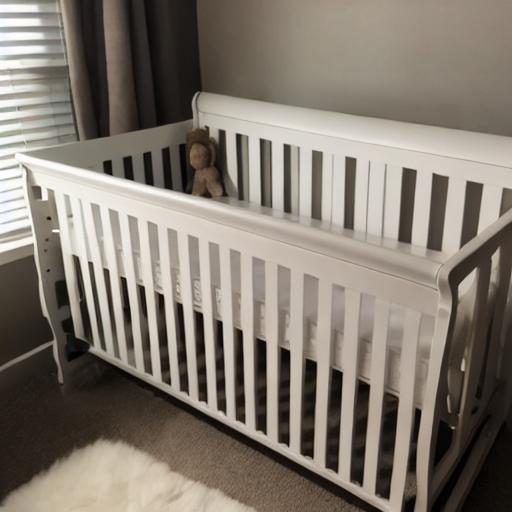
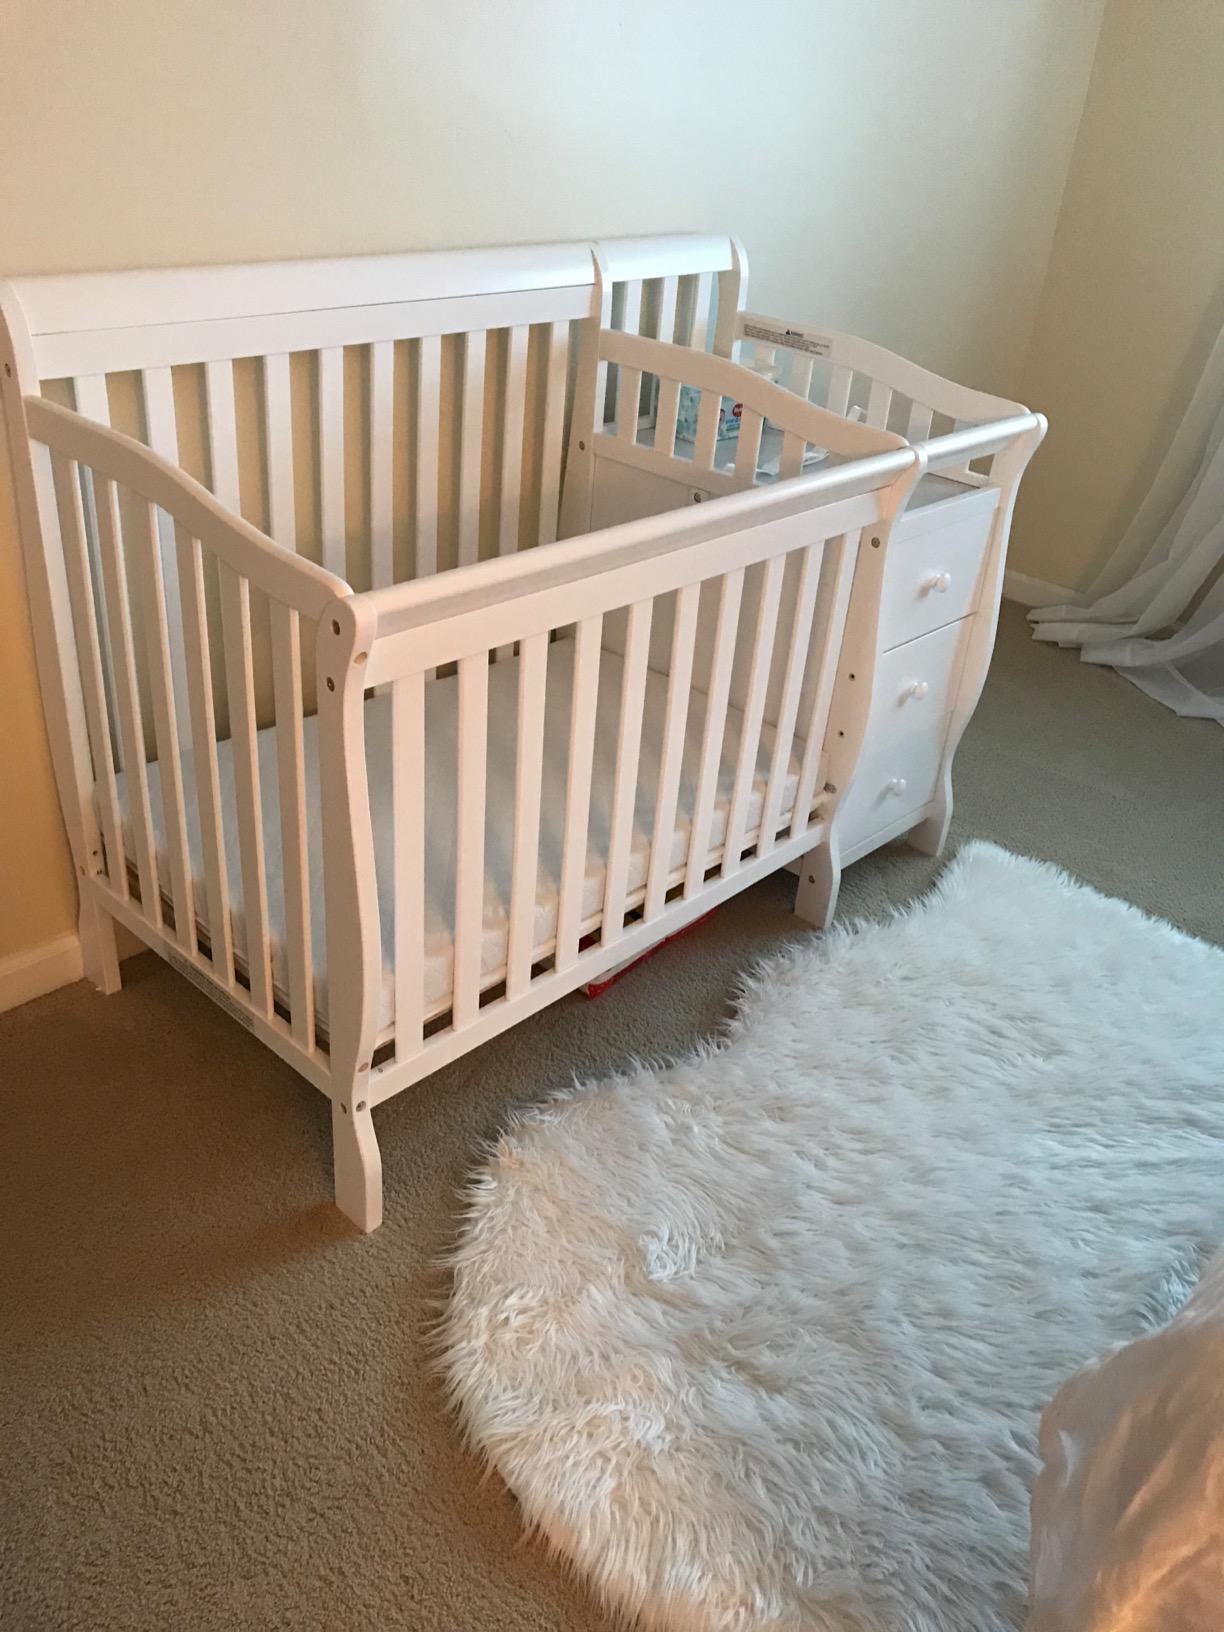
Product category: products_crib
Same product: no